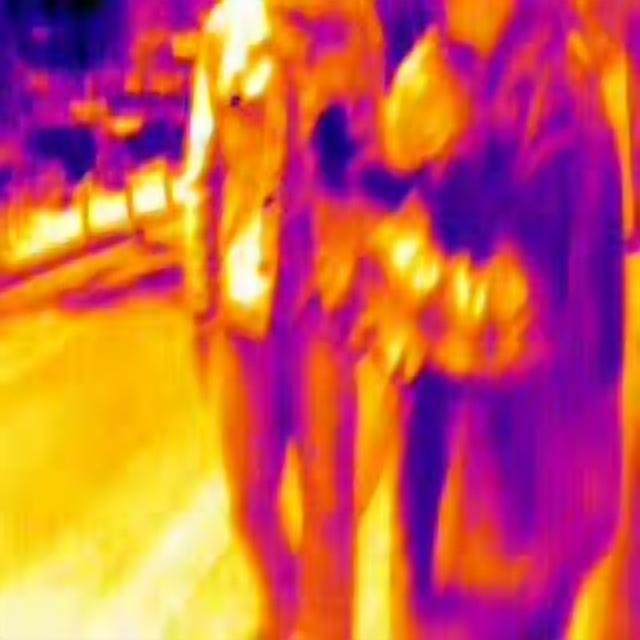
Detected objects:
label: person
label: person